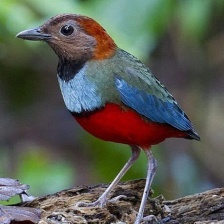
Species: RED BELLIED PITTA
Scientific name: PITTA ERYTHROGASTER